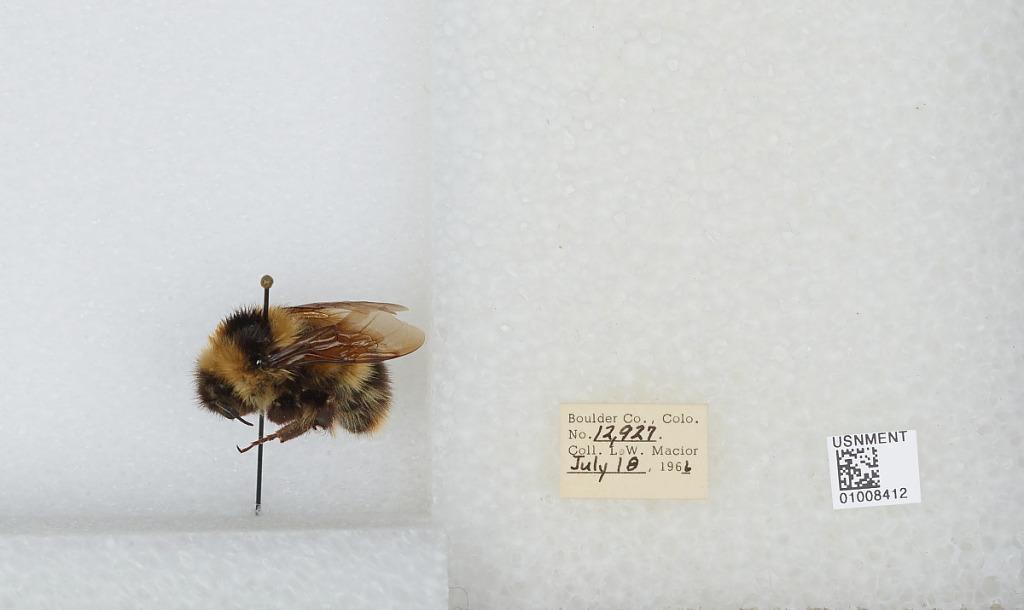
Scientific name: Bombus (Alpinobombus) balteatus Dahlbom
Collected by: L. Macior
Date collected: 1966-7-18
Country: United States
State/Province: Colorado
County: Boulder
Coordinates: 40.0275, -105.252